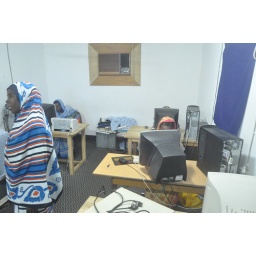
a computer room in jambiani primary/secondary school (kidenga) ... they teach basic usage and M$ office